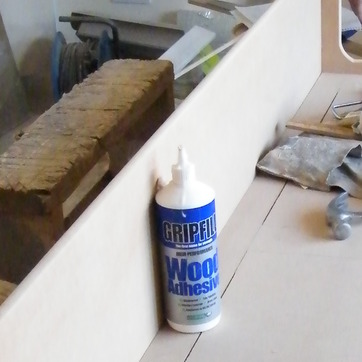
Material: plastic